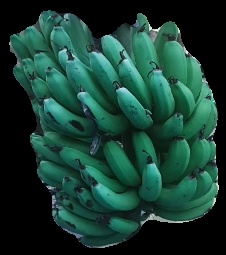
Variety: pachbale
Grade: grade3